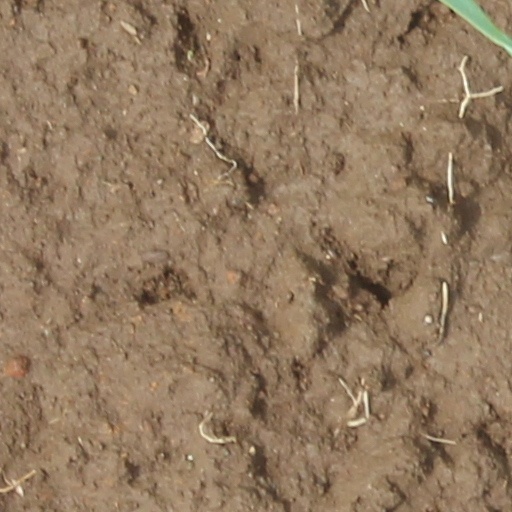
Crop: wheat